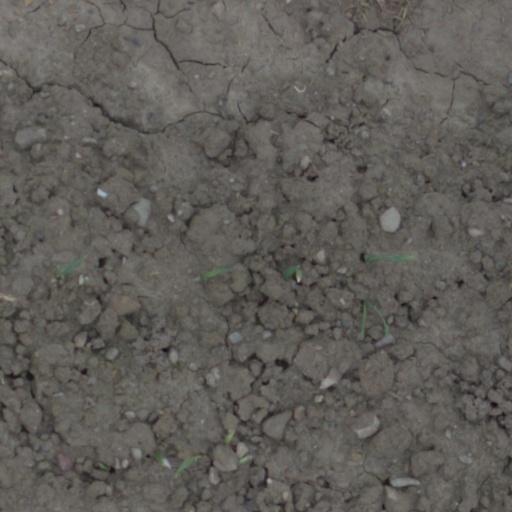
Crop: wheat